Bay Terraces, San Diego

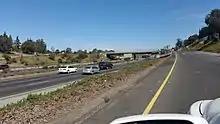
Itliong-Vera Cruz Memorial Bridge as seen from the West.

With the great influx of Filipino immigrants joining the United States Navy, especially from the Vietnam War era on to the 1990s, many Filipinos inhabited the Southeast San Diego neighborhoods of Alta Vista, Bay Terraces, Paradise Hills, Shelltown, Skyline Hills, and Valencia Park, both for the relatively affordable housing prices and its close proximity to Naval Base San Diego.